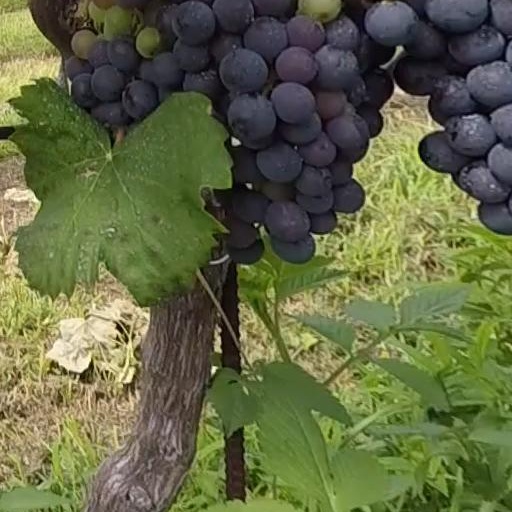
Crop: grape